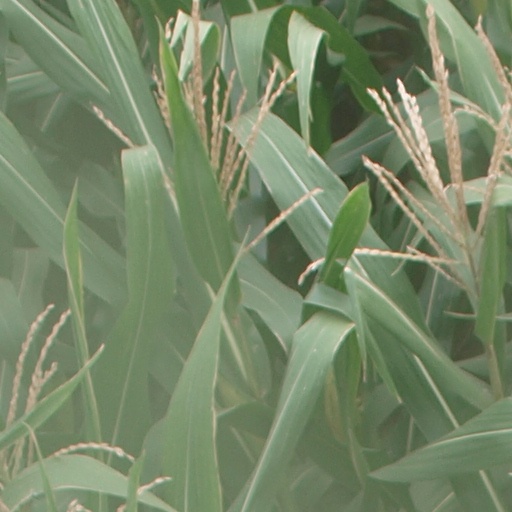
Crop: maize; corn